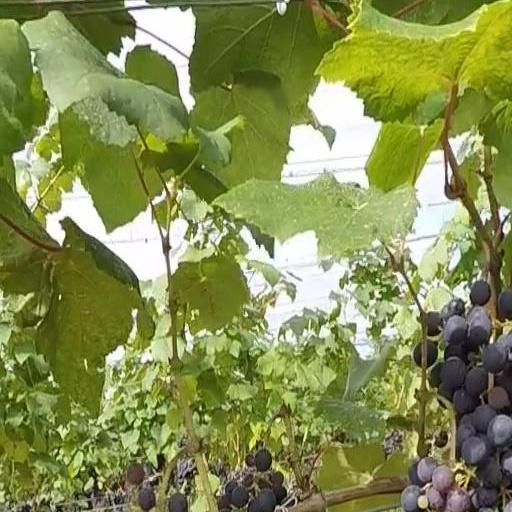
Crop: grape